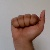
The image shows a hand gesture representing the letter 'A' in Indian Sign Language.